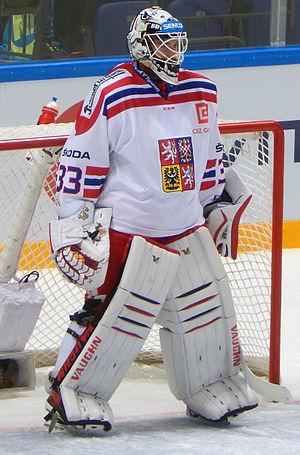
Pavel Francouz est un joueur professionnel tchèque de hockey sur glace. Il évolue au poste de gardien de but.